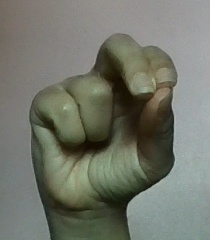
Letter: gaaf